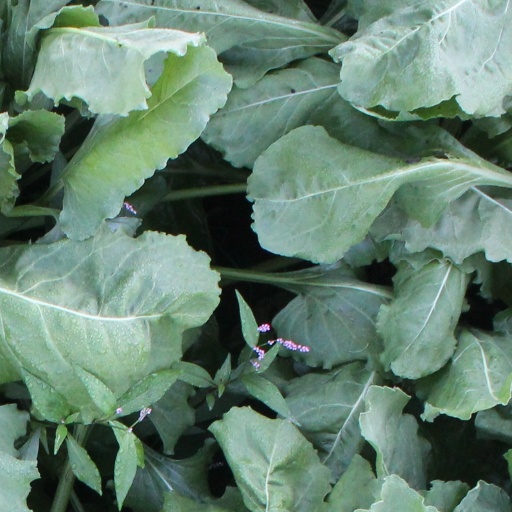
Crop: sugar beet